Tofino

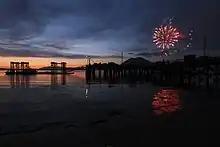
Fireworks on August 15 at the Tofino pier

Every March, the migration of thousands of grey whales is celebrated with the Pacific Rim Whale Festival. The last weekend of April has, up until 2020, been the Tofino Shorebird Festival. The first weekend of June, for 14 years, brought the Tofino Food and Wine Festival, featuring British Columbia wines and showcasing the creations of Tofino chefs. The Tofino Market takes place on the Village Green on every Saturday, from the Victoria Day long weekend through early October. The Tofino Lantern Festival (voted Tofino's most popular event by "Tofino Time Magazine"), was a Raincoast Education Society fundraiser each August, with its cancellation announced in 2021. Since 2018, early September has the week-long Race for The Blue Tuna Shoot-Out hosted by Tofino Resort + Marina, and Queen of the Peak Women's Surf Championship typically takes place toward the end of the month. In 2010, the O'Neill Coldwater Surf Classic took place on Cox Bay Beach, as the first professional ASP surf event ever held in Canada, with Tofino surfer Pete Devries winning the competition. November has typically hosted the Clayoquot Oyster Festival. Rip Curl Pro Tofino, the official Canadian surfing championship, has been held each year in May, since 2007.